Ventilated cigarette

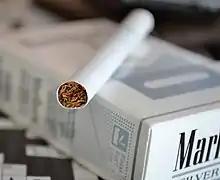
A cigarette and a pack of Marlboro Silver Pack (previously called Ultra Lights until the "light" name was banned as deceitful)

In June 2009, the United States Senate passed anti-smoking legislation described by "USA Today" as "the most sweeping tobacco-control measure ever passed by Congress". This legislation directly impacted the marketing and consumption of light tobacco products. In addition to giving the FDA regulatory power over all tobacco products, the bill severely restricted the tobacco industry's previous marketing strategies, many of which relied on making implicit health claims about their products. According to the bill, cigarette manufacturers are also forbidden from using product descriptors such as "light", "low-tar", and "mild".